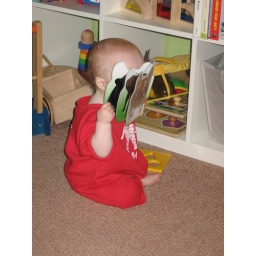
she likes to give the animals in the book kisses